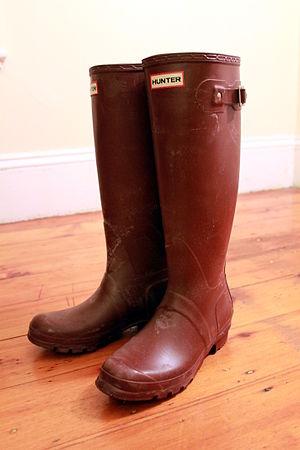
Hunter boot Ltd est une marque britannique de bottes et de chaussures. Le siège de la société se situe à Édimbourg, en Écosse. La marque est célèbre pour habiller les stars lors des festivals en Angleterre. Les autres bureaux de la société sont situés à Fitzrovia et à New York. Le directeur de création de la marque est Alasdhair Willis, mari de la styliste Stella McCartney. Début 2014, la marque présente sa première collection de prêt-à-porter composée de créations inspirées des vêtements de pluie.